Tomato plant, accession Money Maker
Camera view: tilt-top (135 deg); turntable rotation: 60 degrees
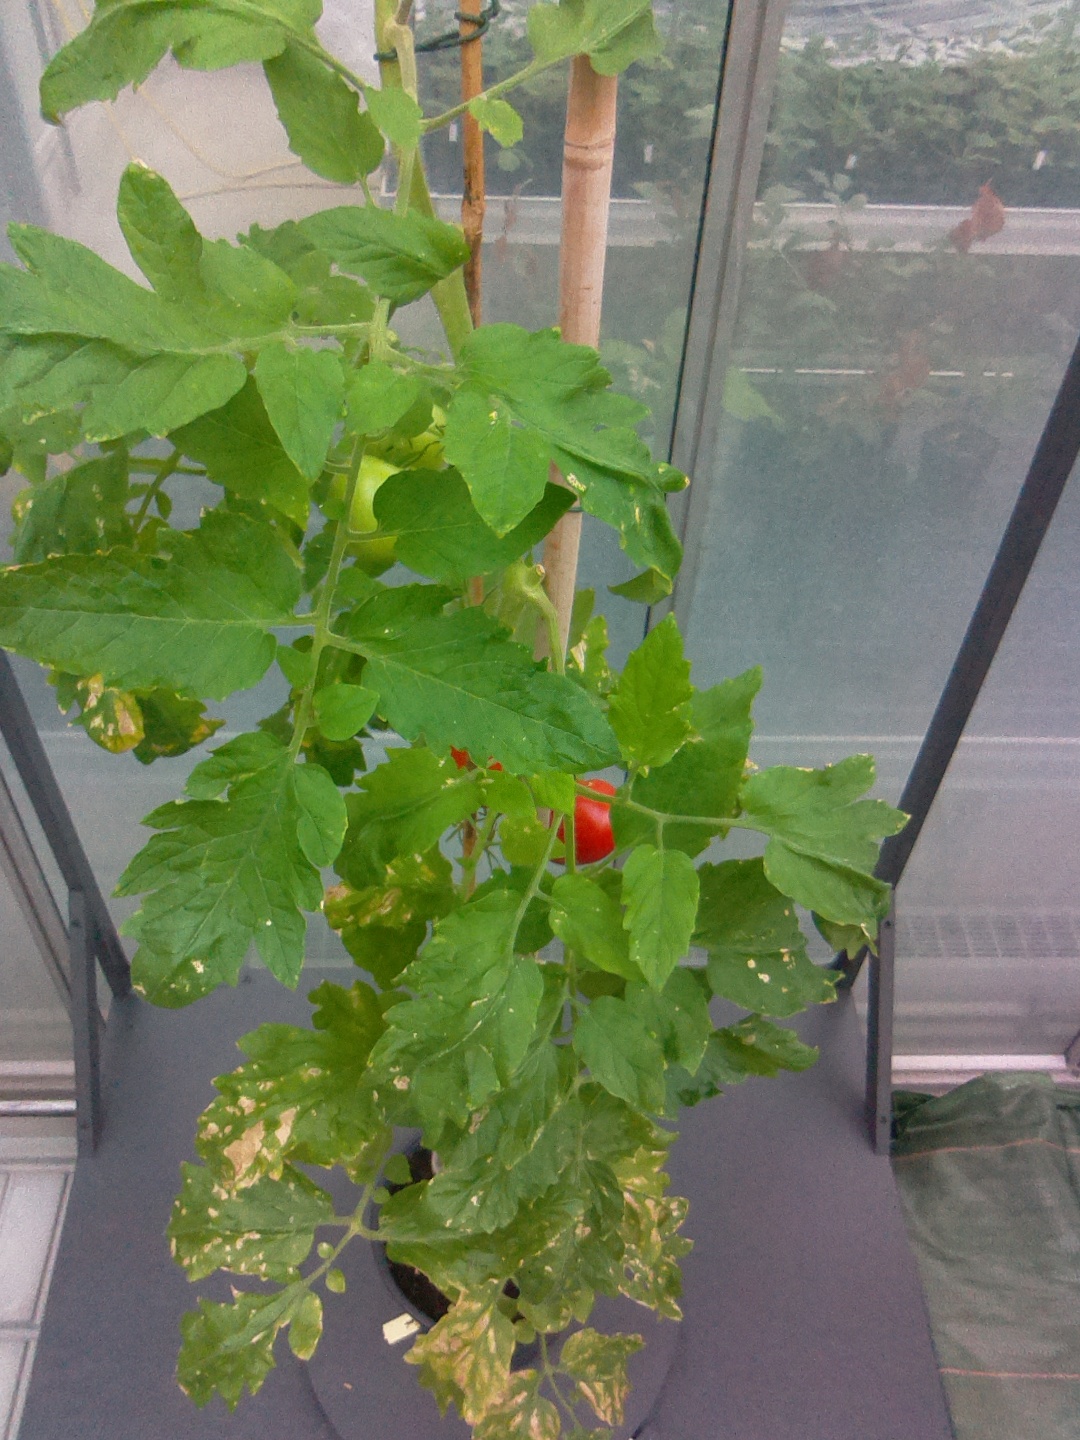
BBCH growth stage 85: 50%-60% of fruits show typical fully ripe color